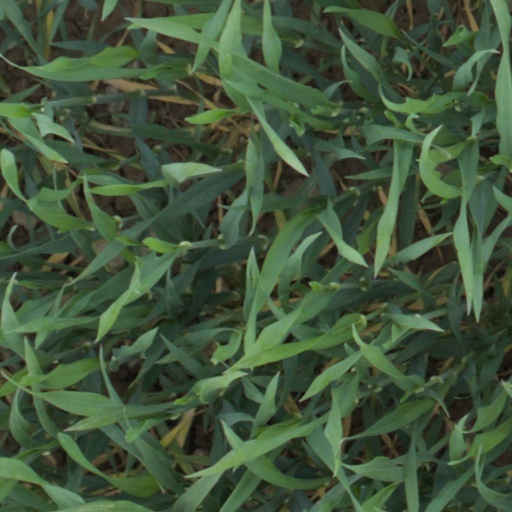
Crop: wheat